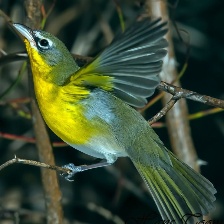
Species: YELLOW BREASTED CHAT
Scientific name: ICTERIA VIRENS